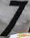
Number: 7